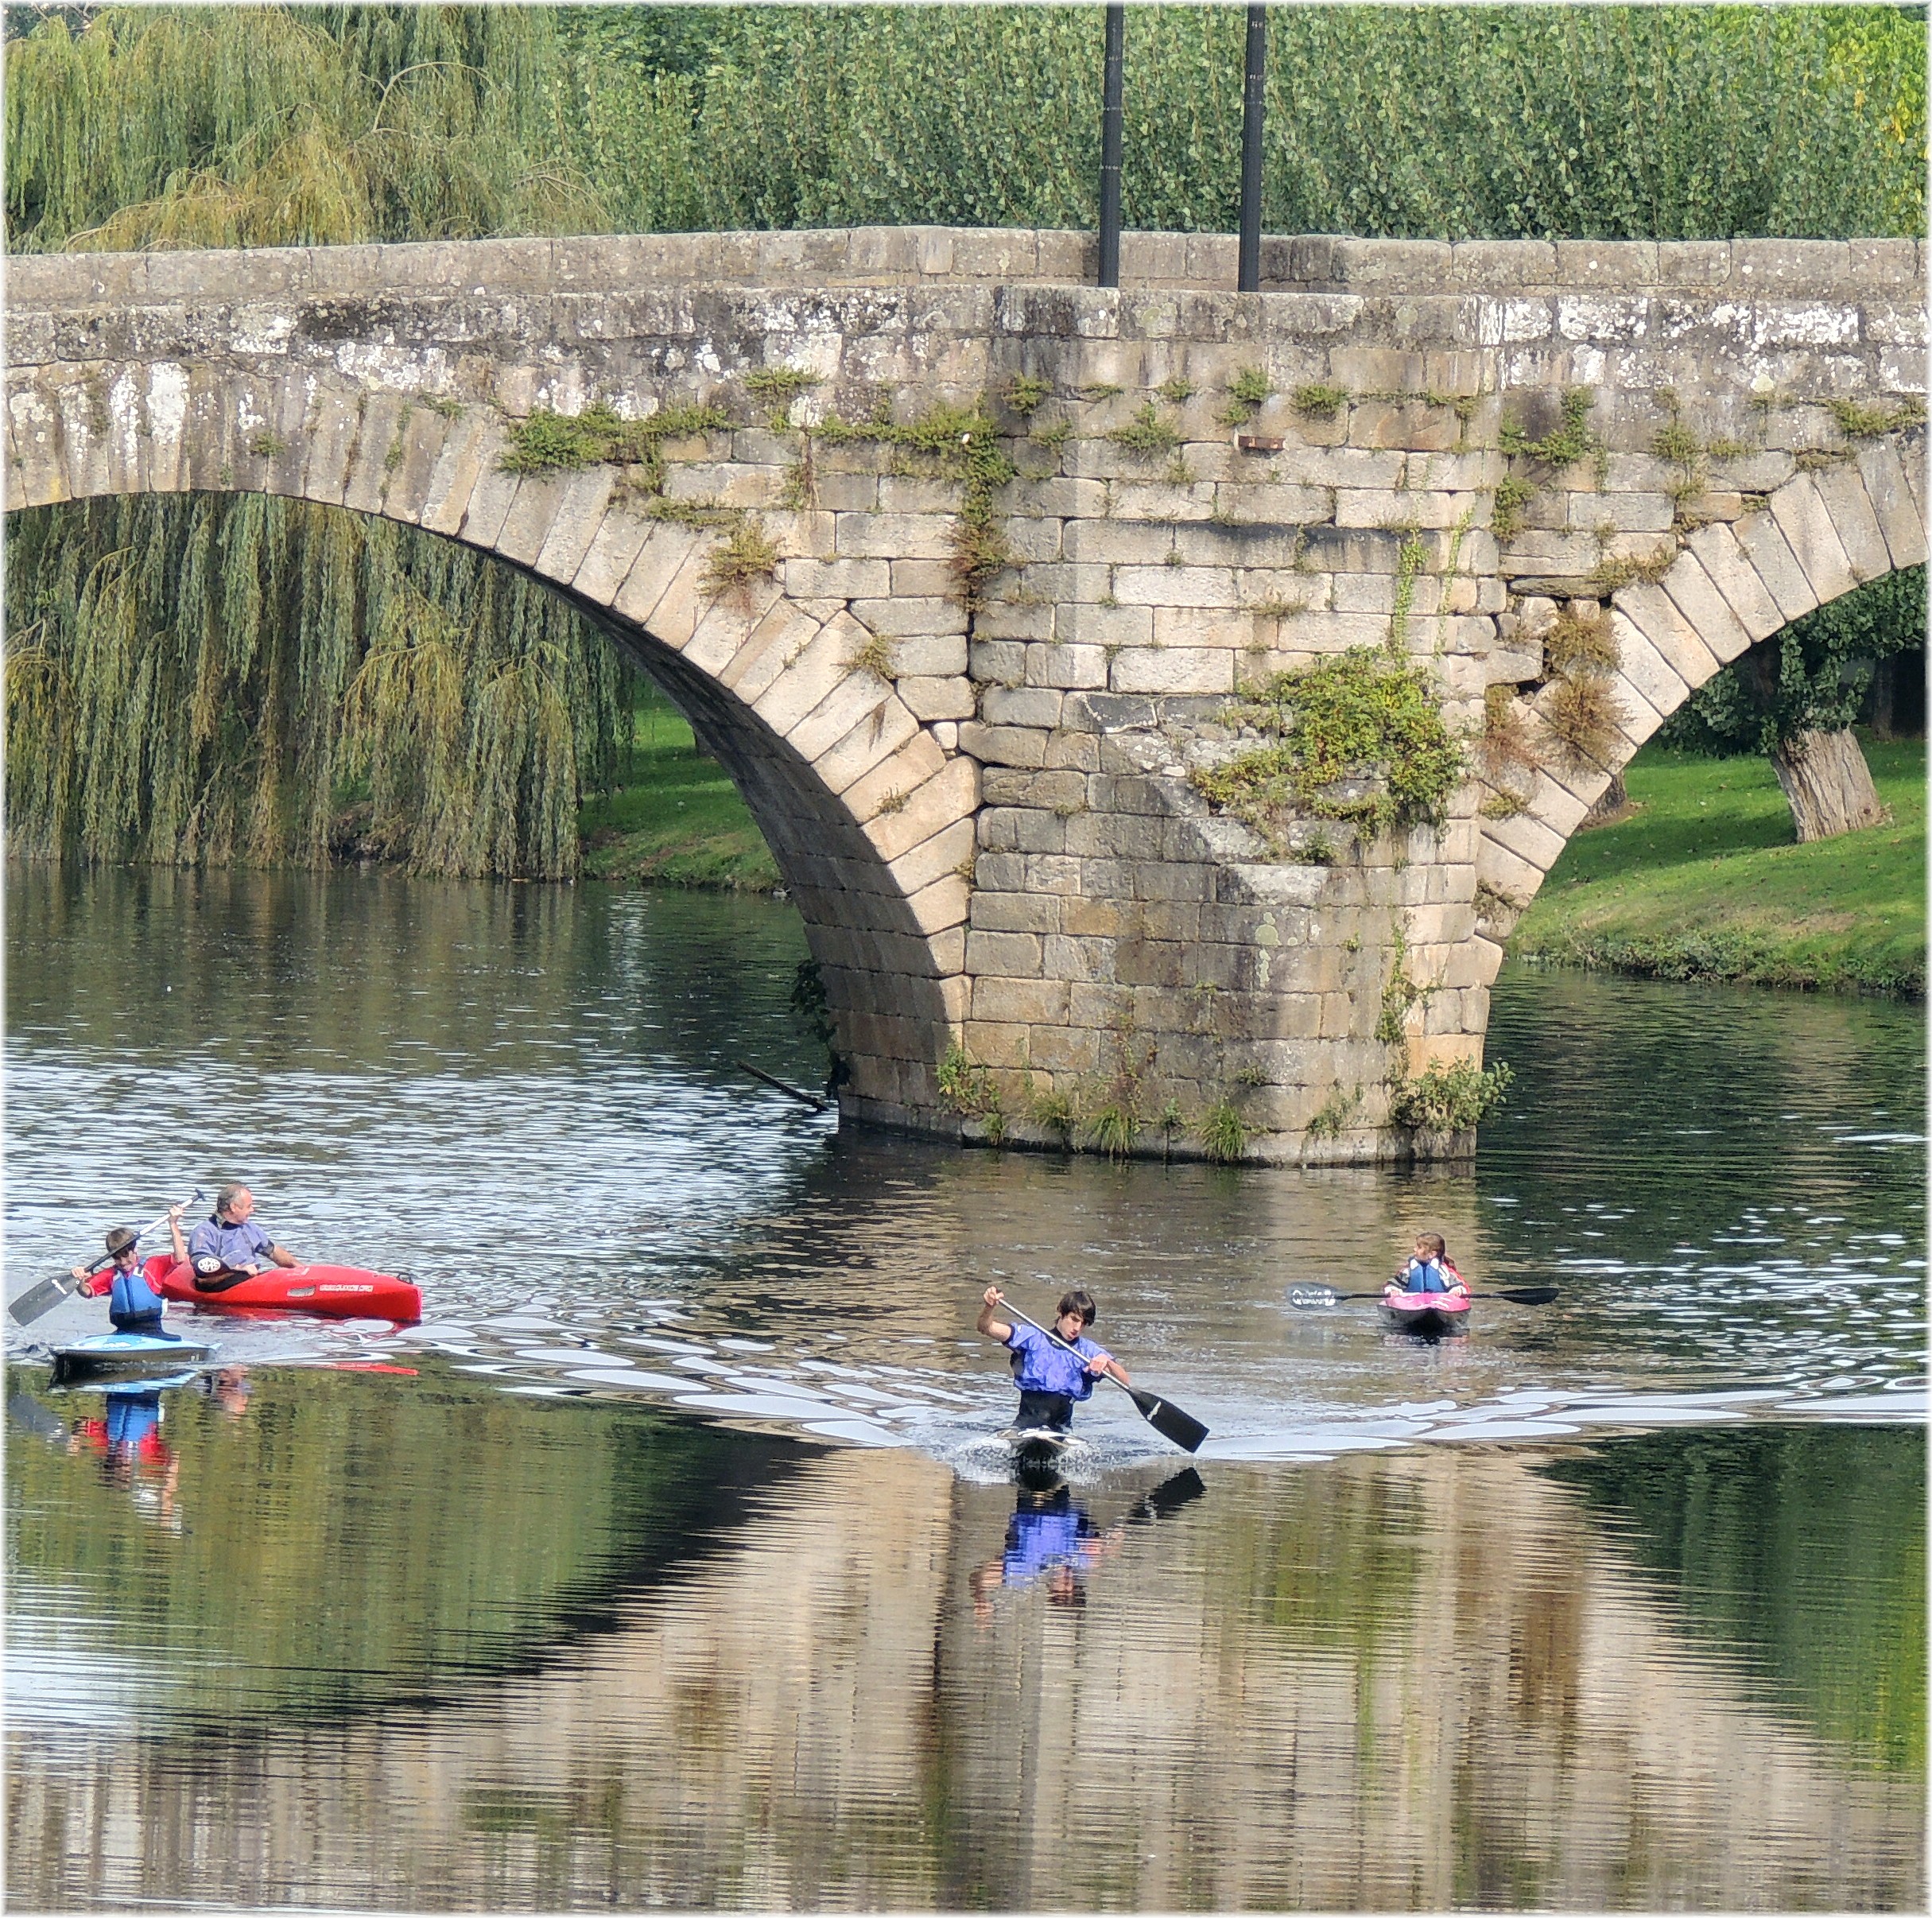
water, boat, bridge, river, canoe, europe, paddle, vehicle, reservoir, waterway, spain, espagne, boating, reflections, reflejos, europa, agua, rio, romano, galicia, piedra, channel, pedra, espana, galiza, auga, galice, puentes, pontes, reflexos, provincialugo, monforte, watercraft rowing